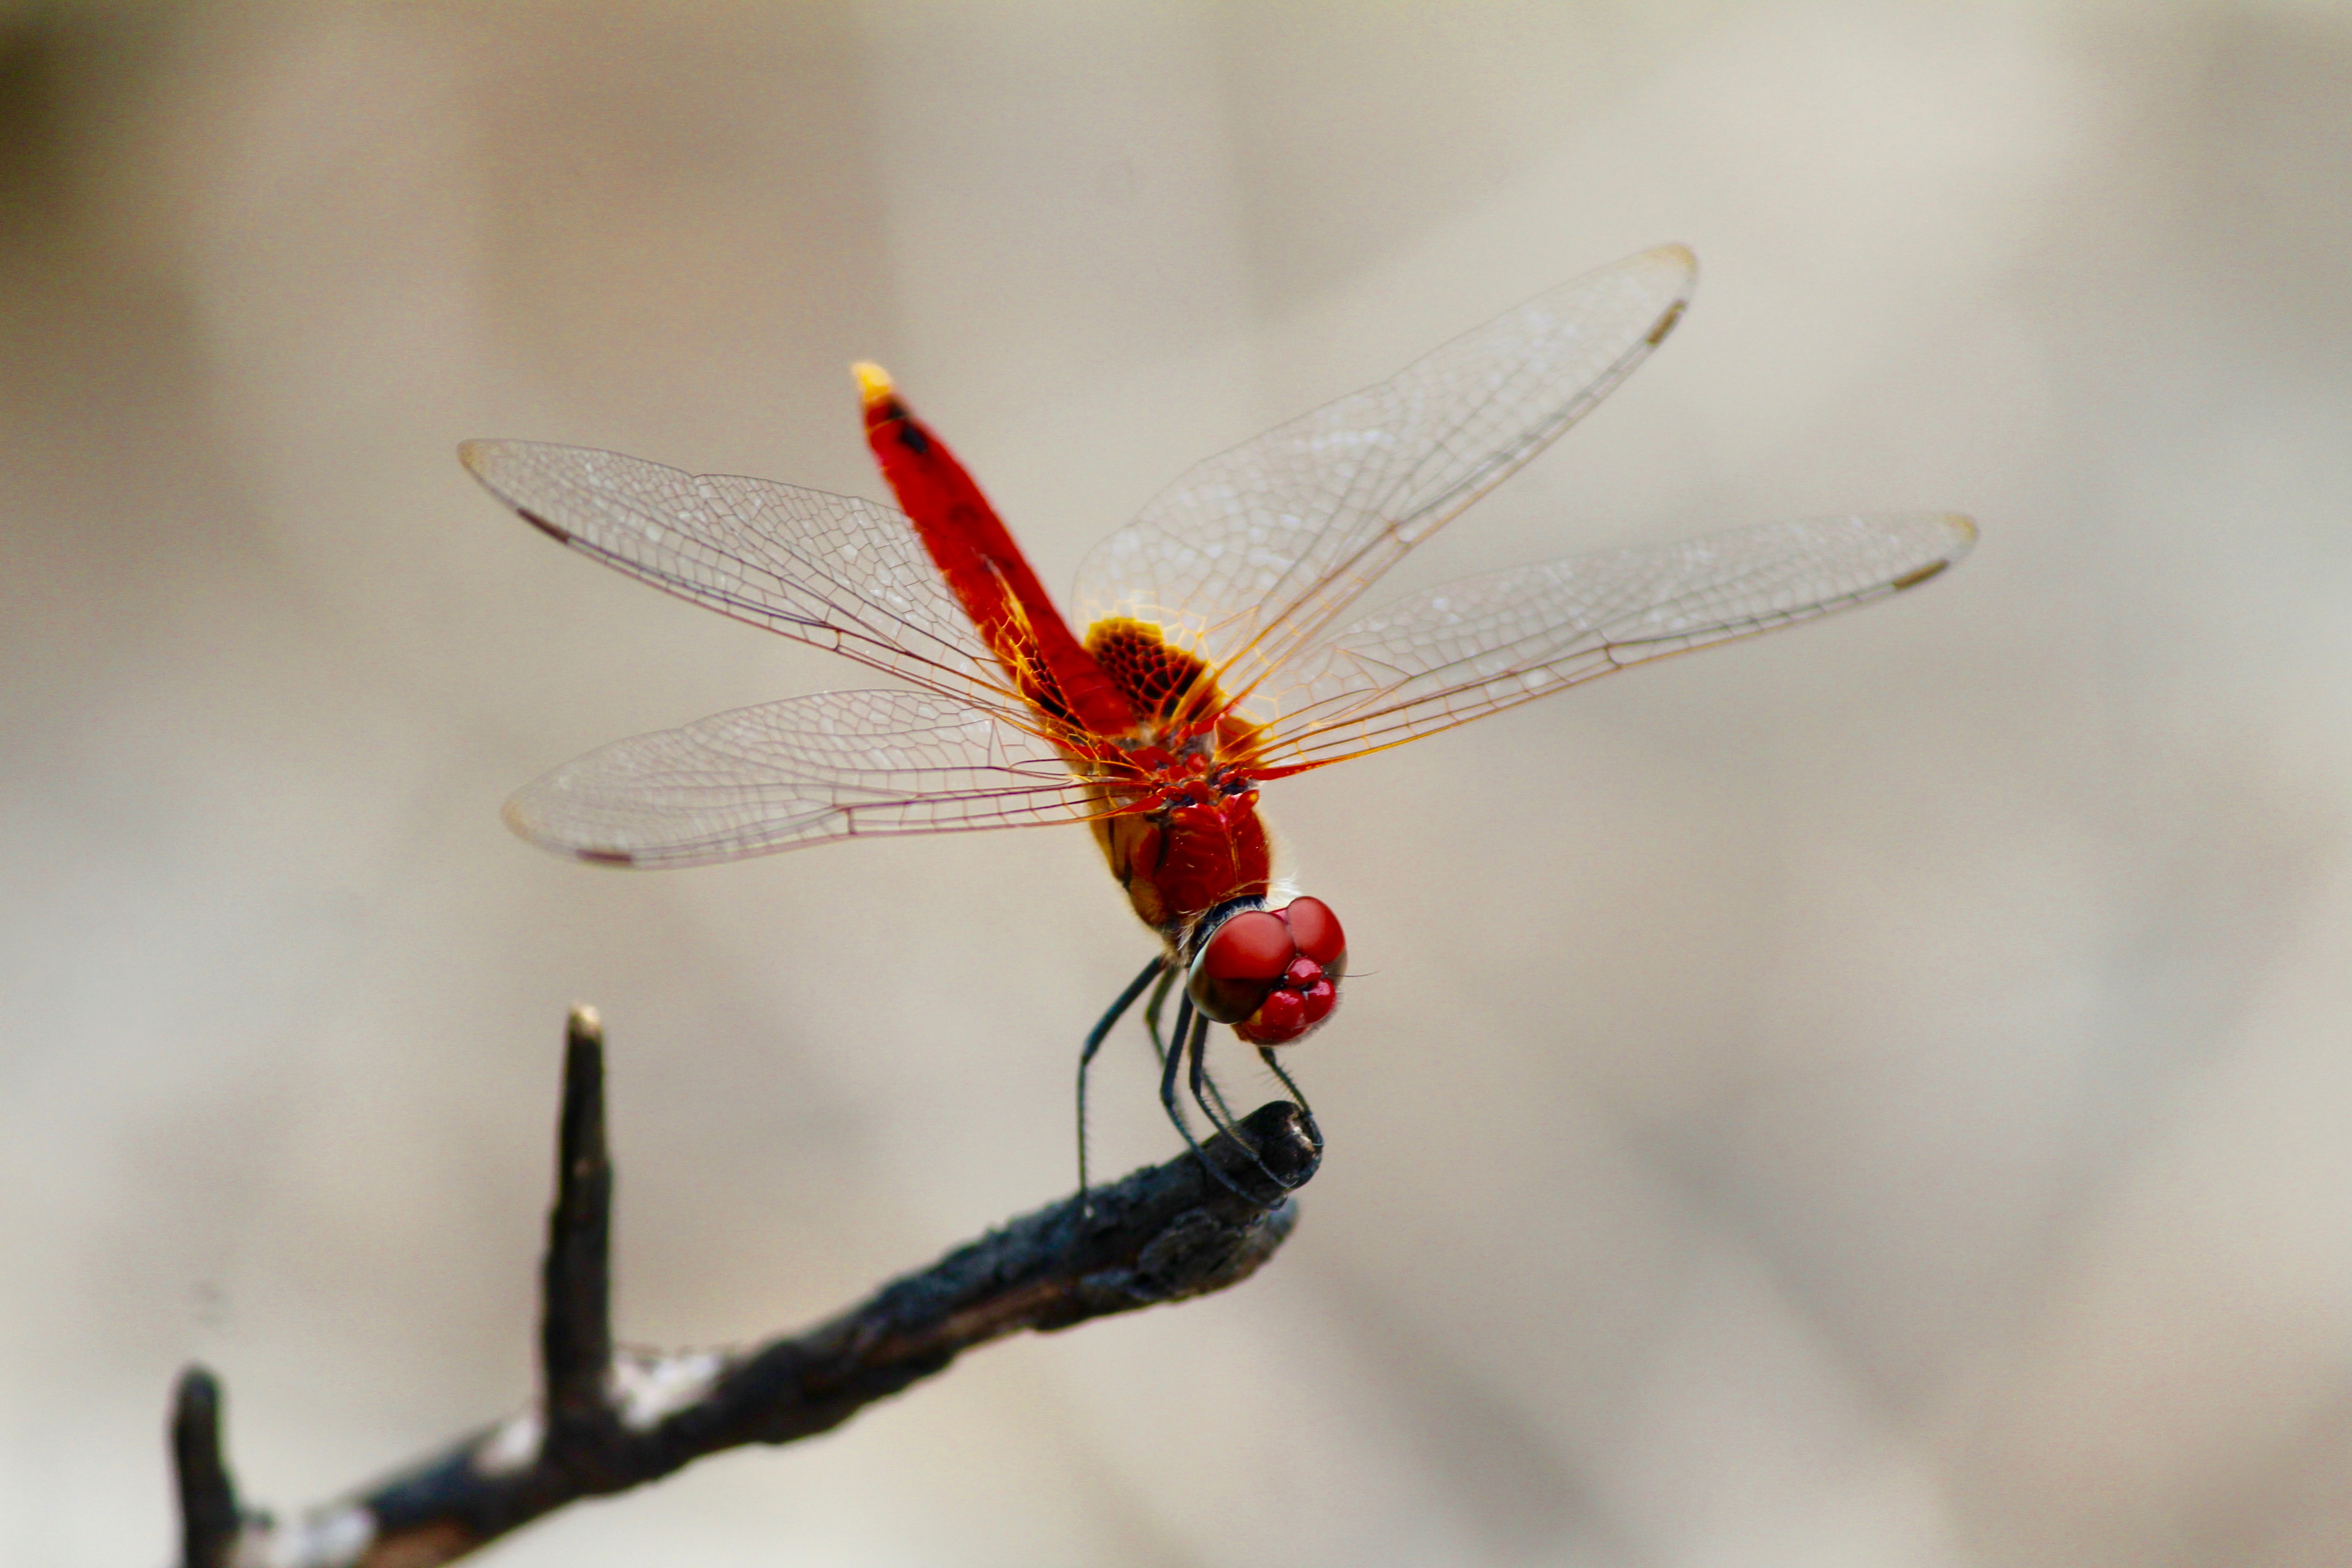
wing, photography, flower, wildlife, insect, macro, fauna, invertebrate, close up, outdoors, wings, dragonfly, macro photography, arthropod, dragonflies and damseflies